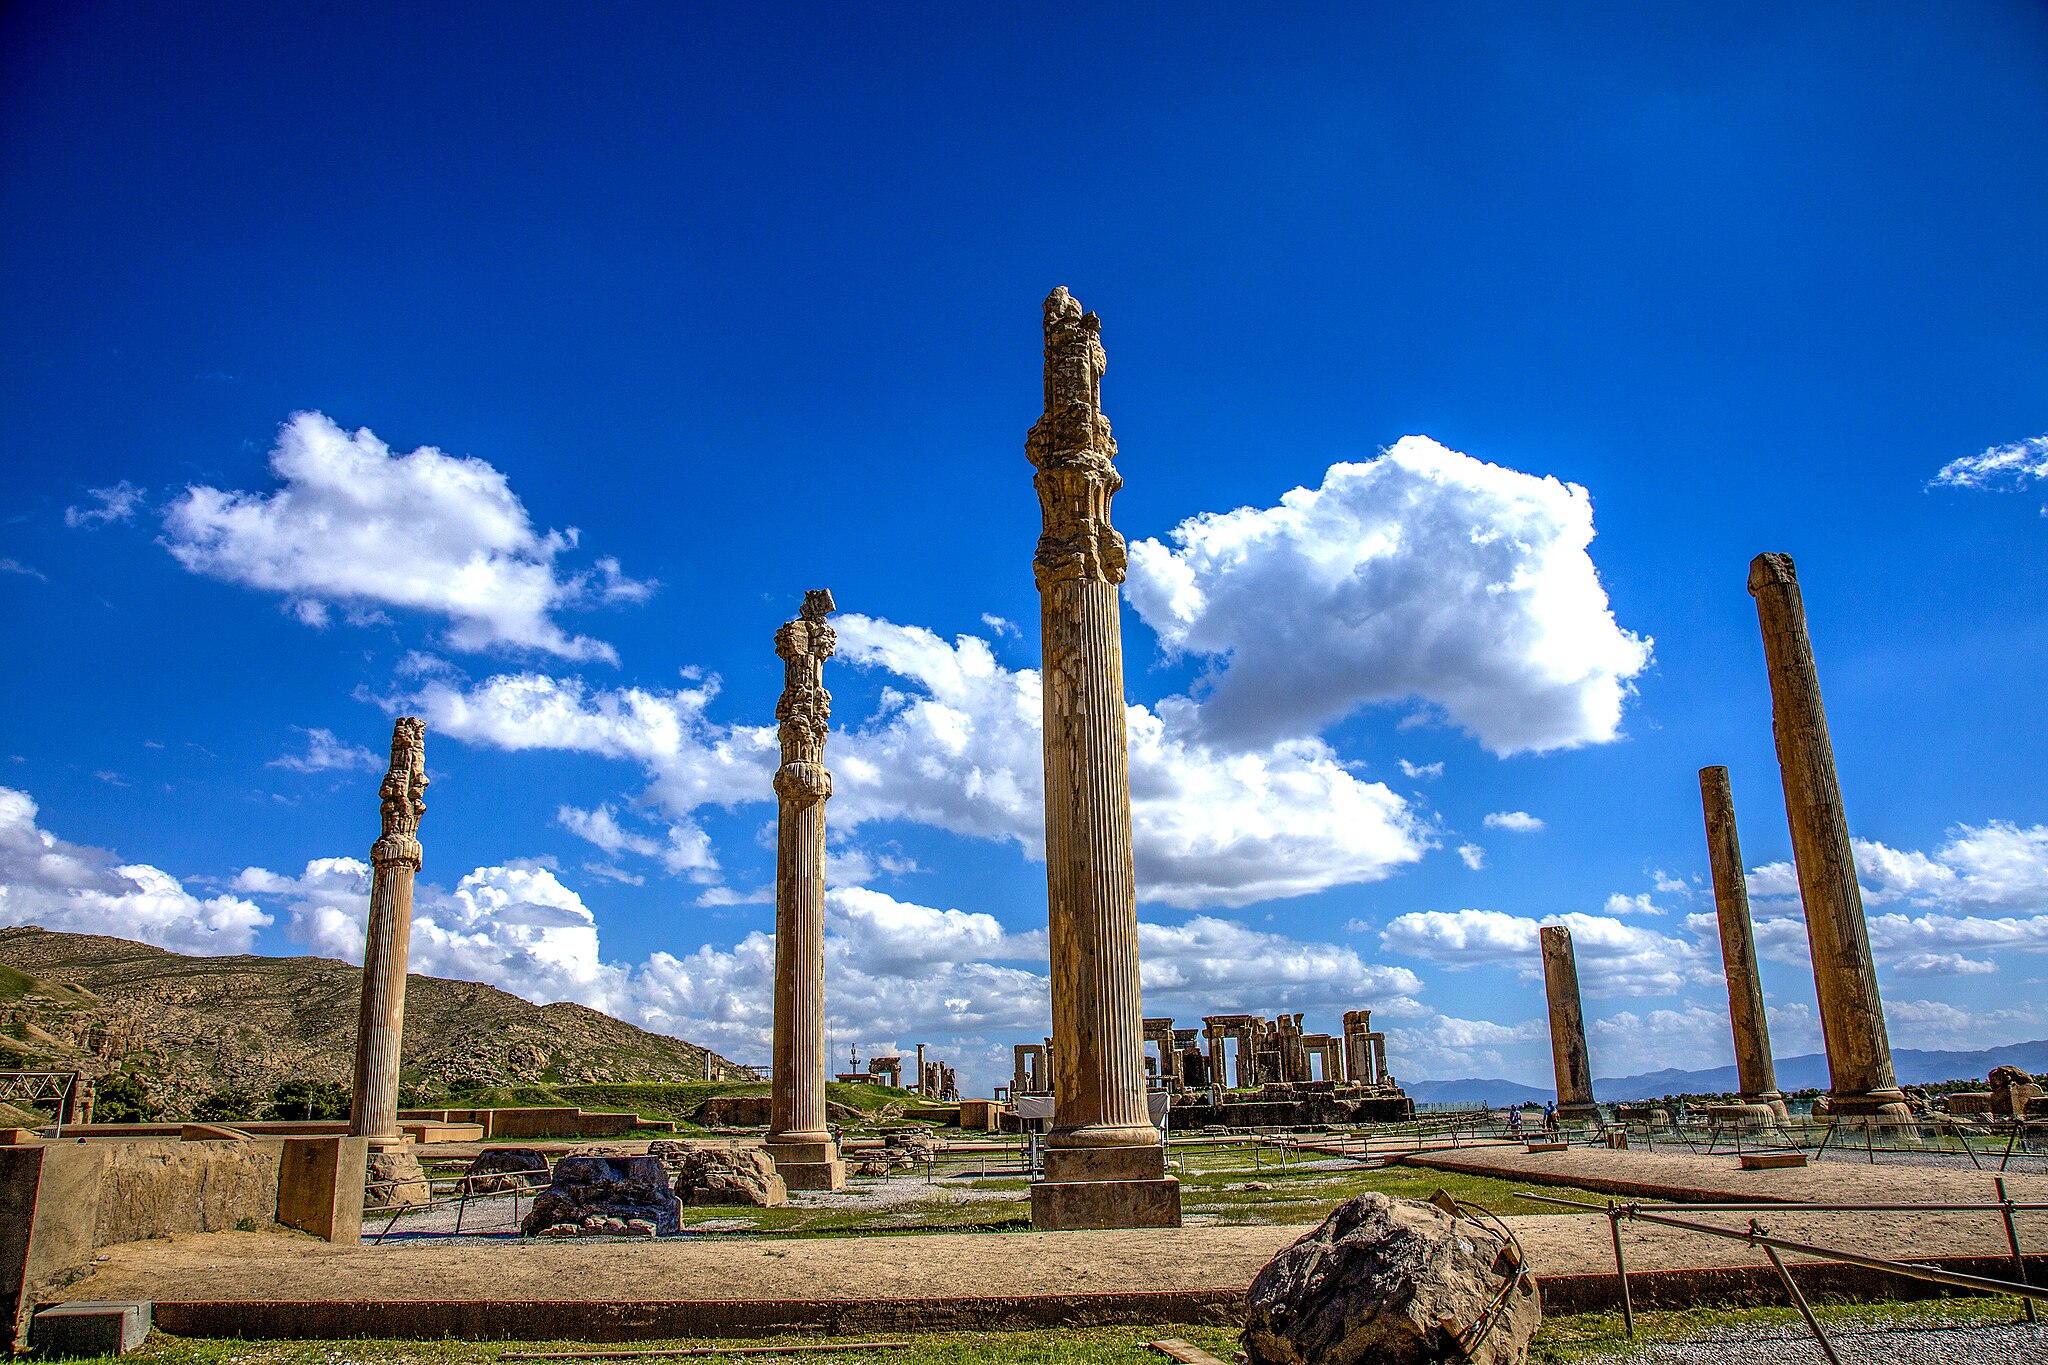
Title: Persepolis 4. Iran
Date: 2019-04-08 15:51:59
Categories: Columns in Persepolis, Self-published work, Cultural heritage monuments in Iran with known IDs, Uploaded via Campaign:wlm-ir, Images from Wiki Loves Monuments in Marvdasht, 2019 in Persepolis, Iran photographs taken on 2019-04-08, Images from Wiki Loves Monuments 2020, Images from Wiki Loves Monuments 2020 in Iran, Remote views of Tachara